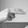
ASL letter: H